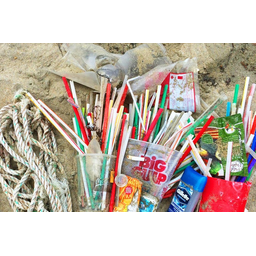
Label: plastic